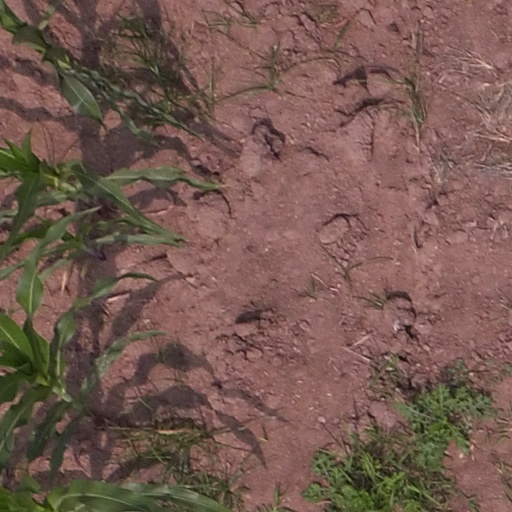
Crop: maize; corn